Roseanne Barr

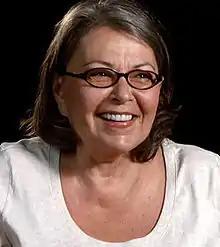
From the 2010 documentary "I Am Comic"

Roseanne Cherrie Barr (born November 3, 1952), also known mononymously as Roseanne, is an American actress, comedian, writer, and producer. She began her career in stand-up comedy, going on to achieve widespread recognition for her work as the eponymous lead character on the ABC sitcom "Roseanne" (1988–1997; 2018), for which she received an Emmy and a Golden Globe.